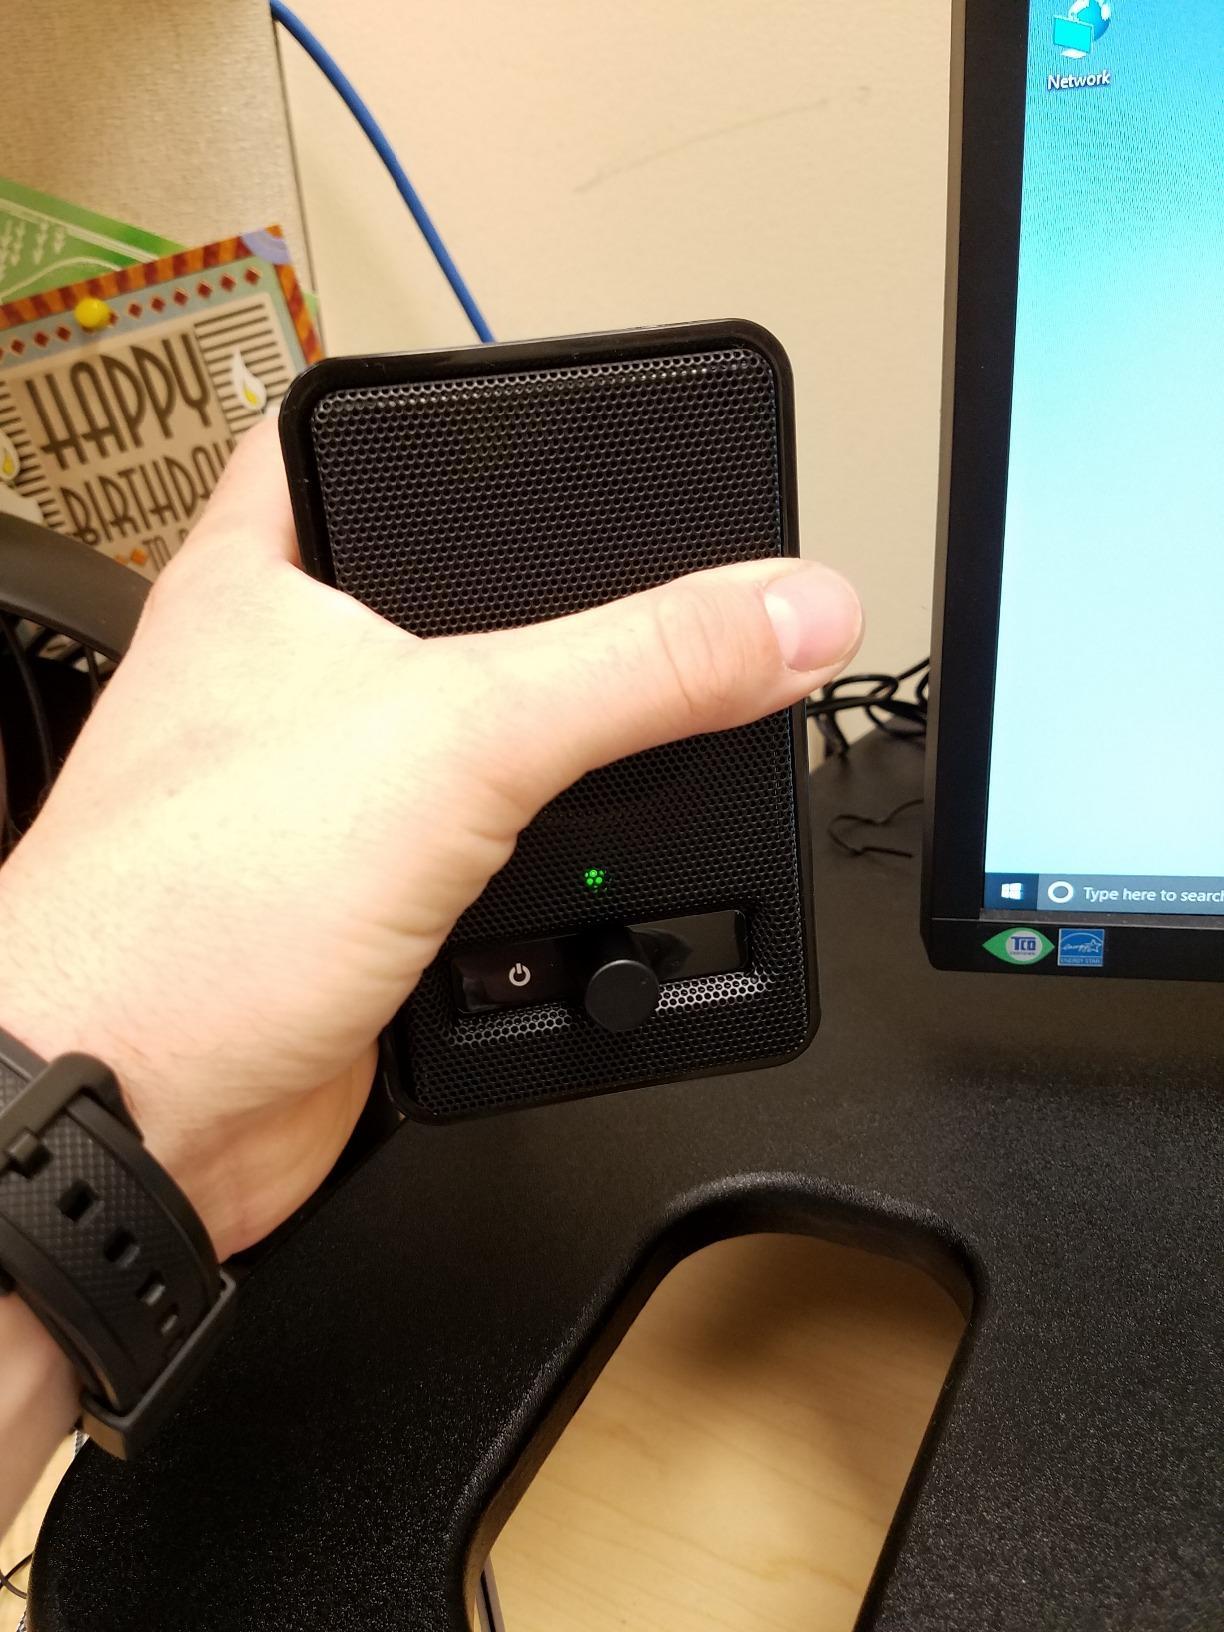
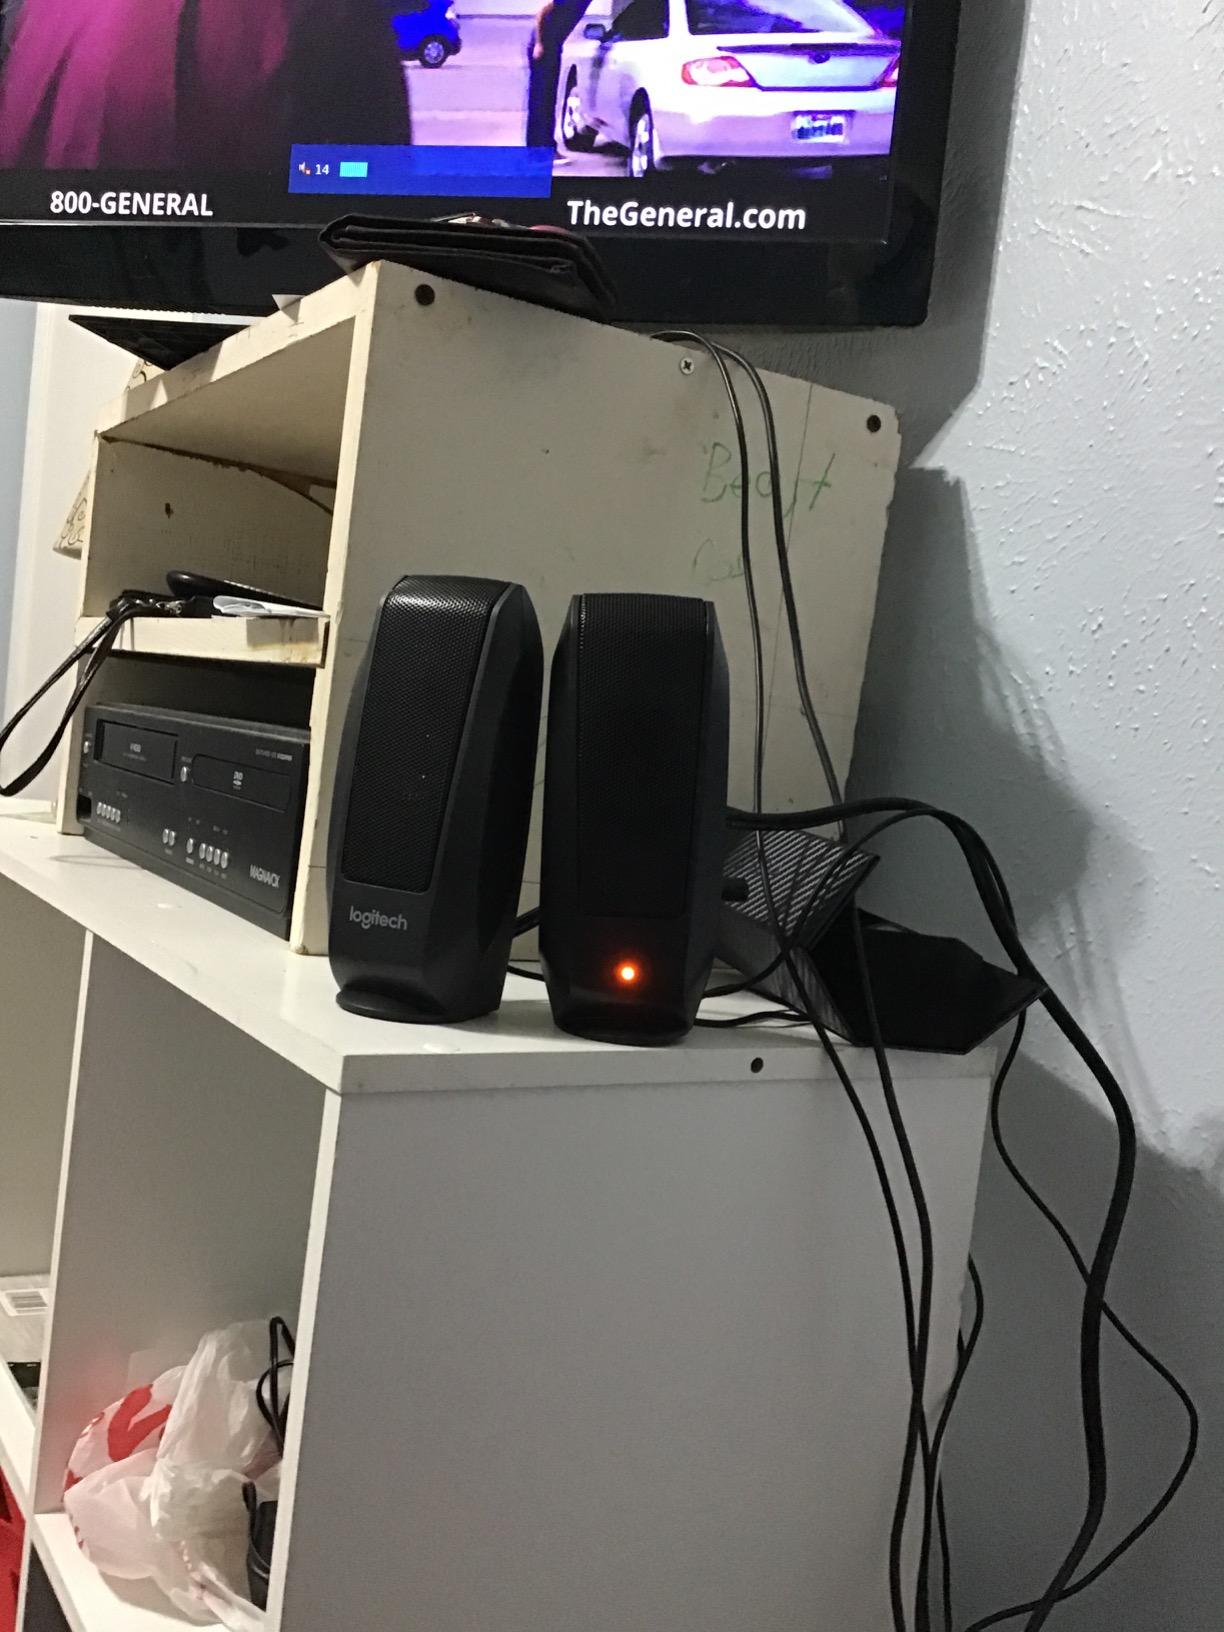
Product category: speaker
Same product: no